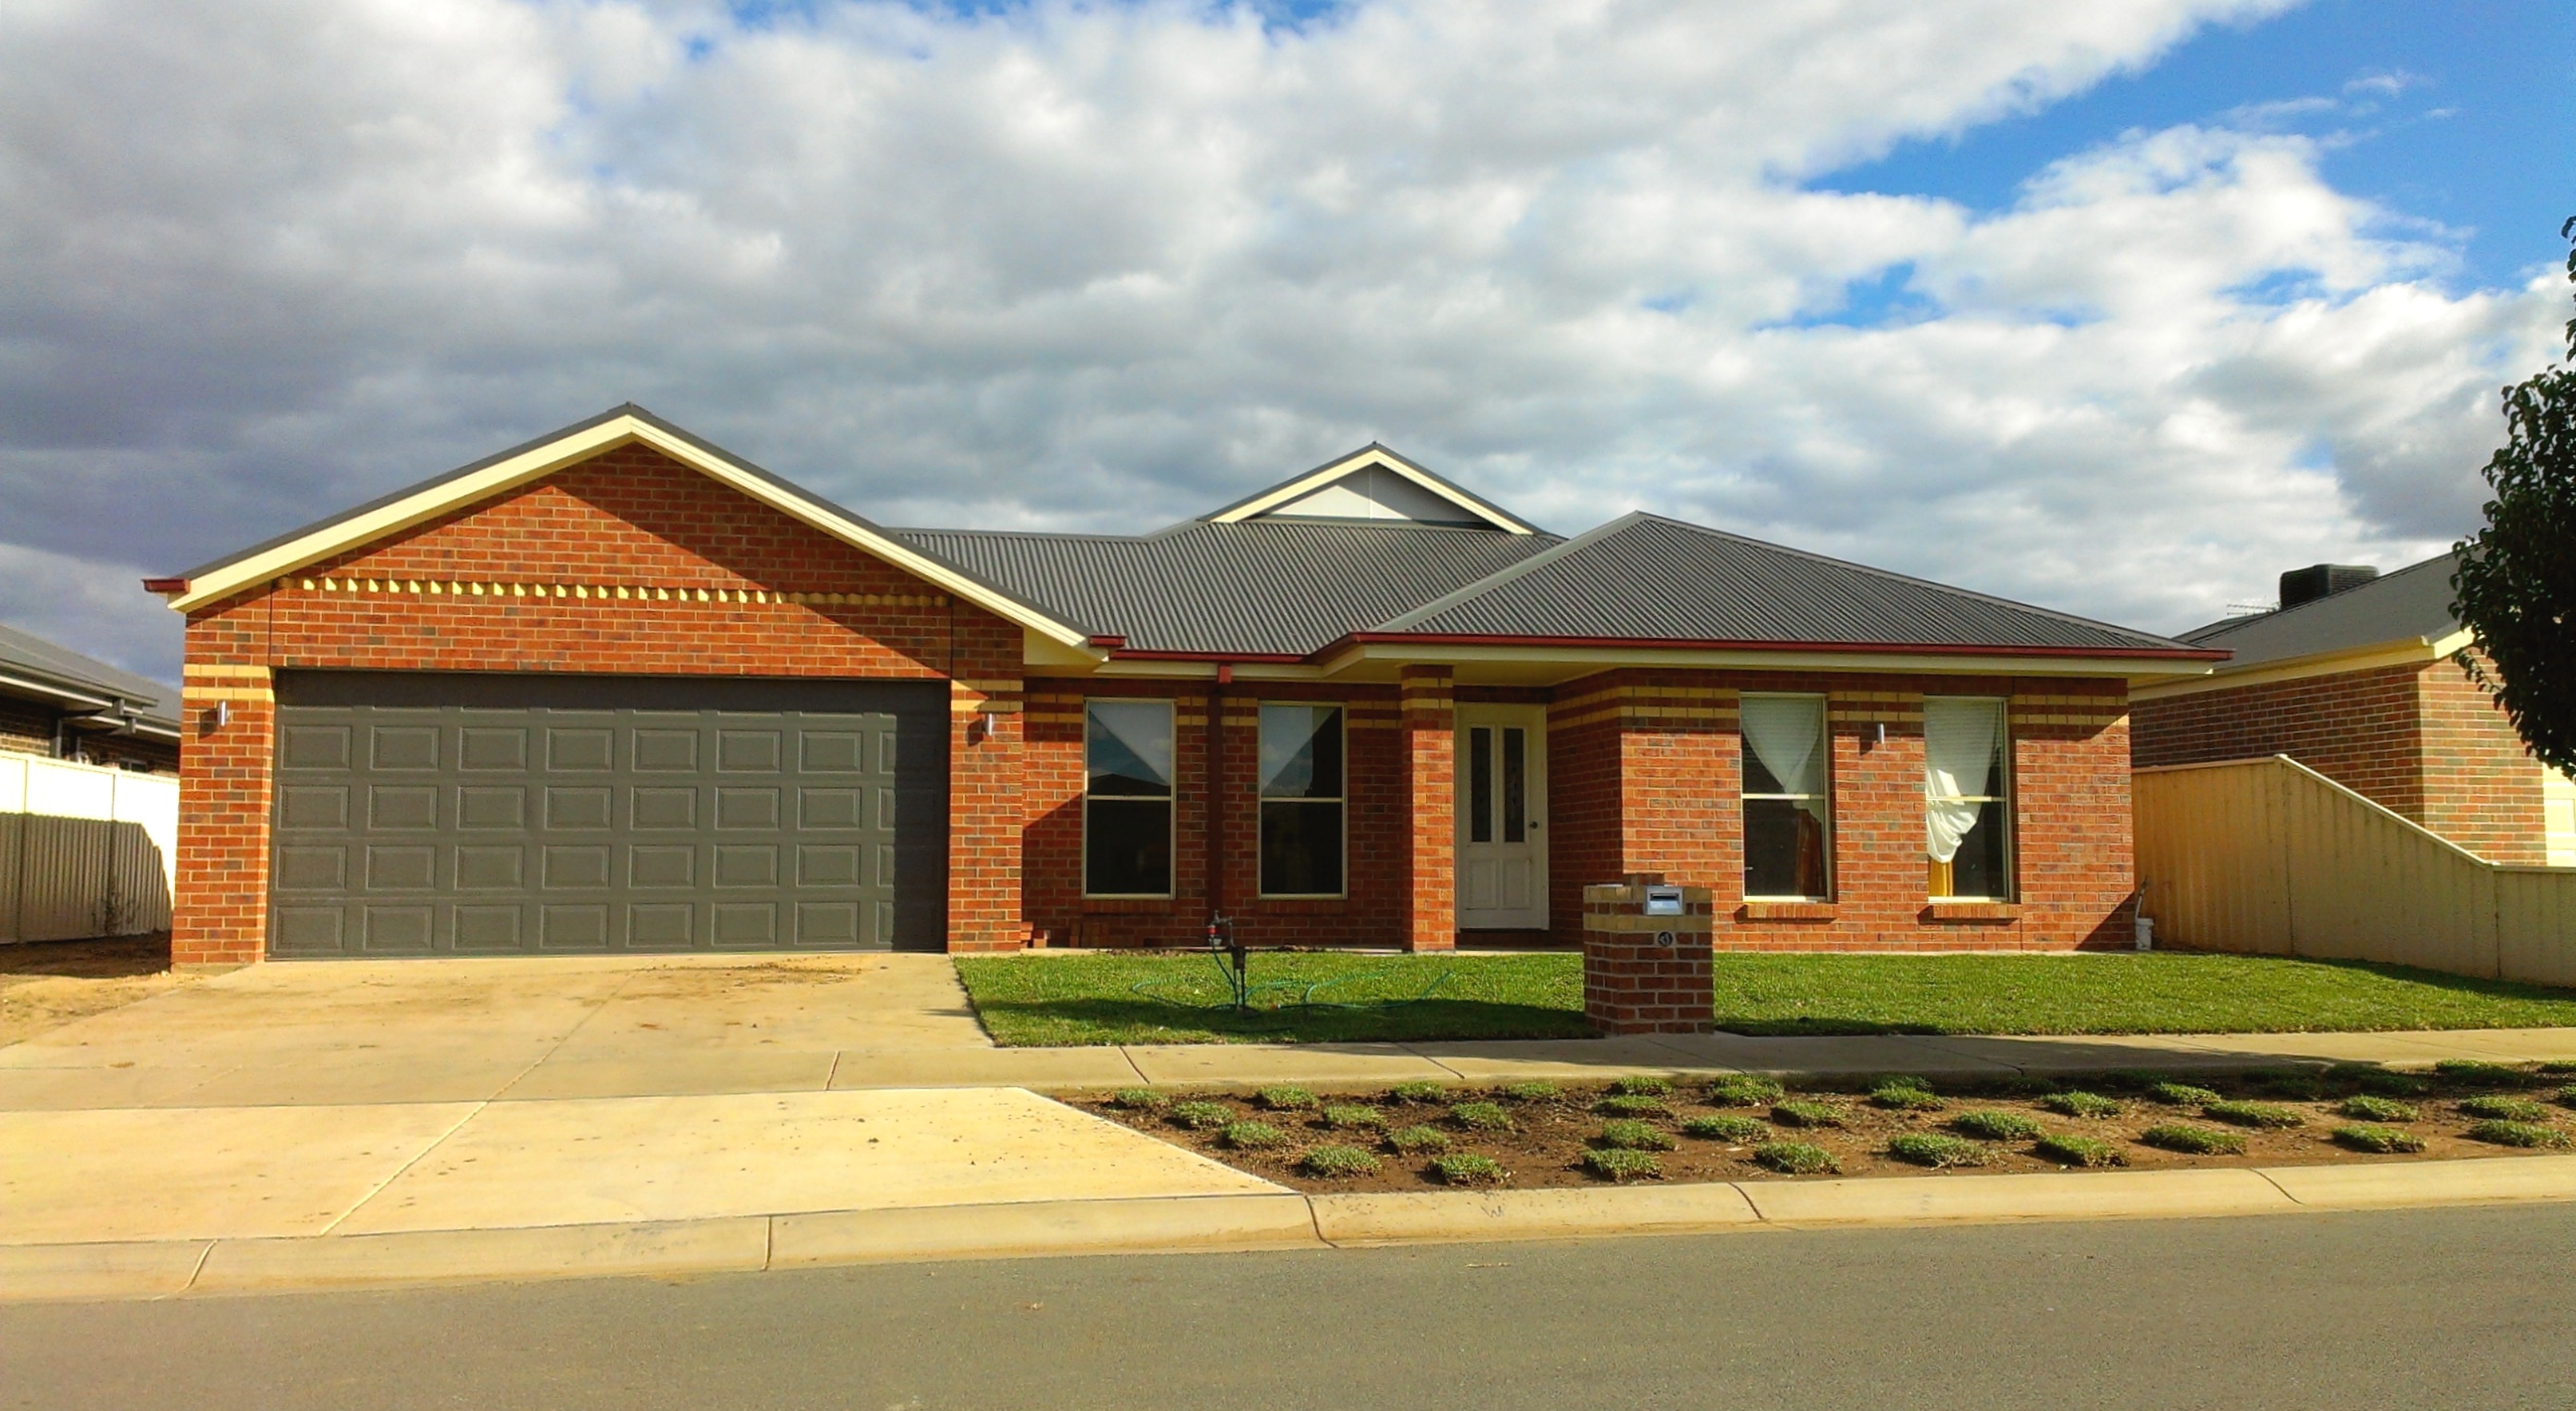
villa, house, roof, home, suburb, cottage, facade, property, brick, estate, real estate, residential area, kyabram